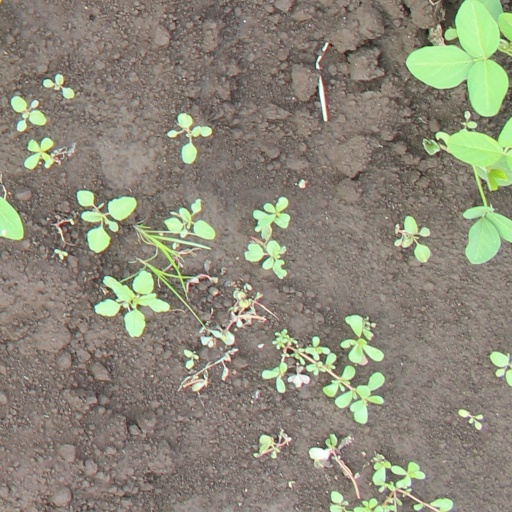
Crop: soybean